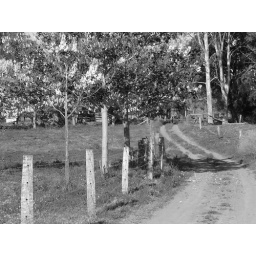
A rare stunning view. I adored this field of trees as I drove by so I stopped to shot away.